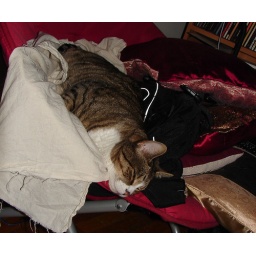
I pile pillows in this chair to keep cats from sleeping in it...